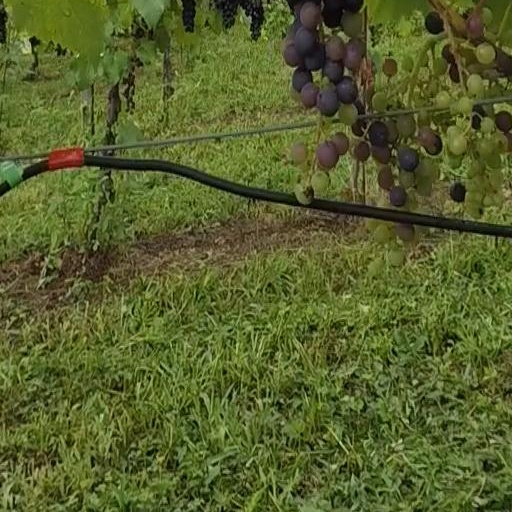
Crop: grape